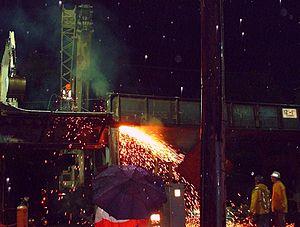
La lance thermique — ou lance à oxygène — est un outil d'oxycoupage utilisé pour forer ou découper des matériaux.